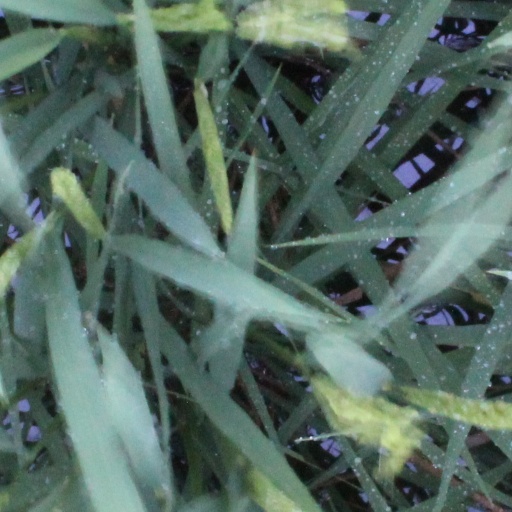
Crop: rice